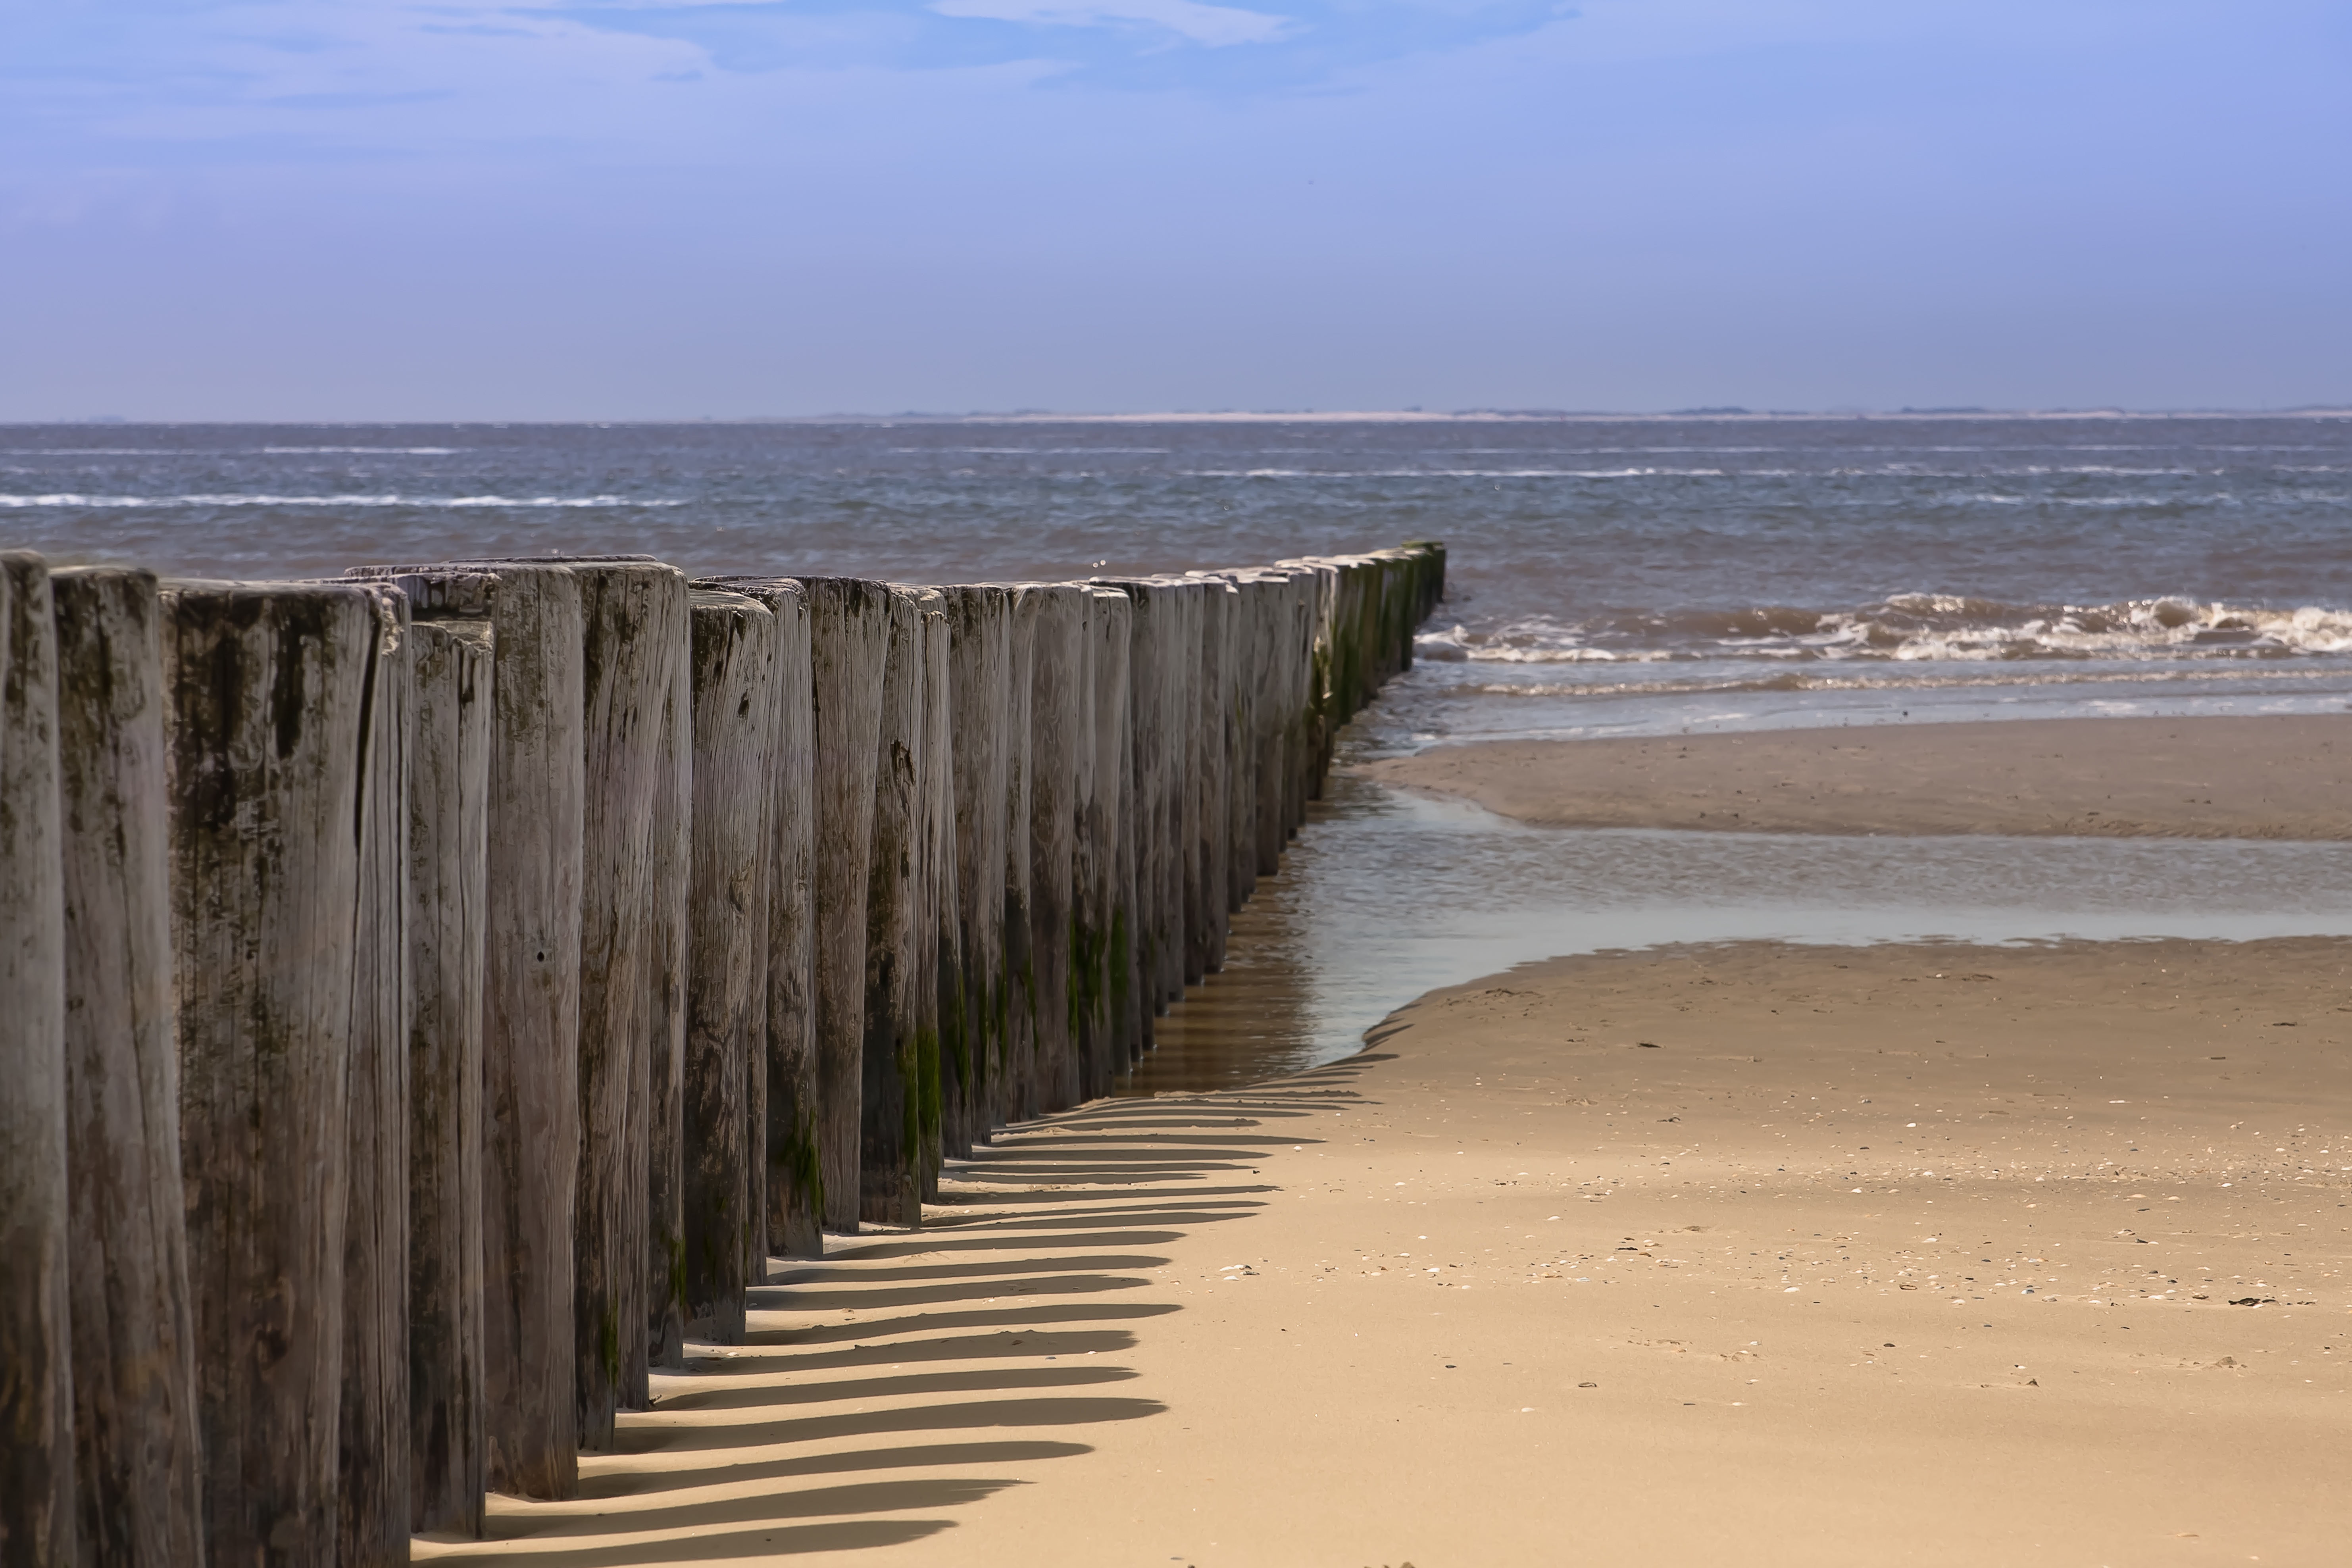
beach, sea, coast, water, nature, sand, ocean, light, lighthouse, sky, boardwalk, sun, shore, wave, lake, wind, walkway, cliff, foam, surf, spray, blue, port, terrain, material, body of water, dunes, holland, clouds, mood, breakwater, north sea, wadden sea, piles, ebb, ameland, dike, natural environment, wind wave